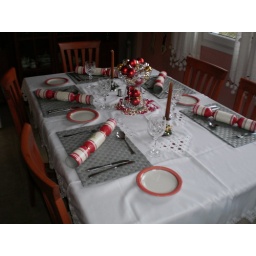
Work in progress. The end of the table was soon to be filled with bottles of wine, port and barandy.